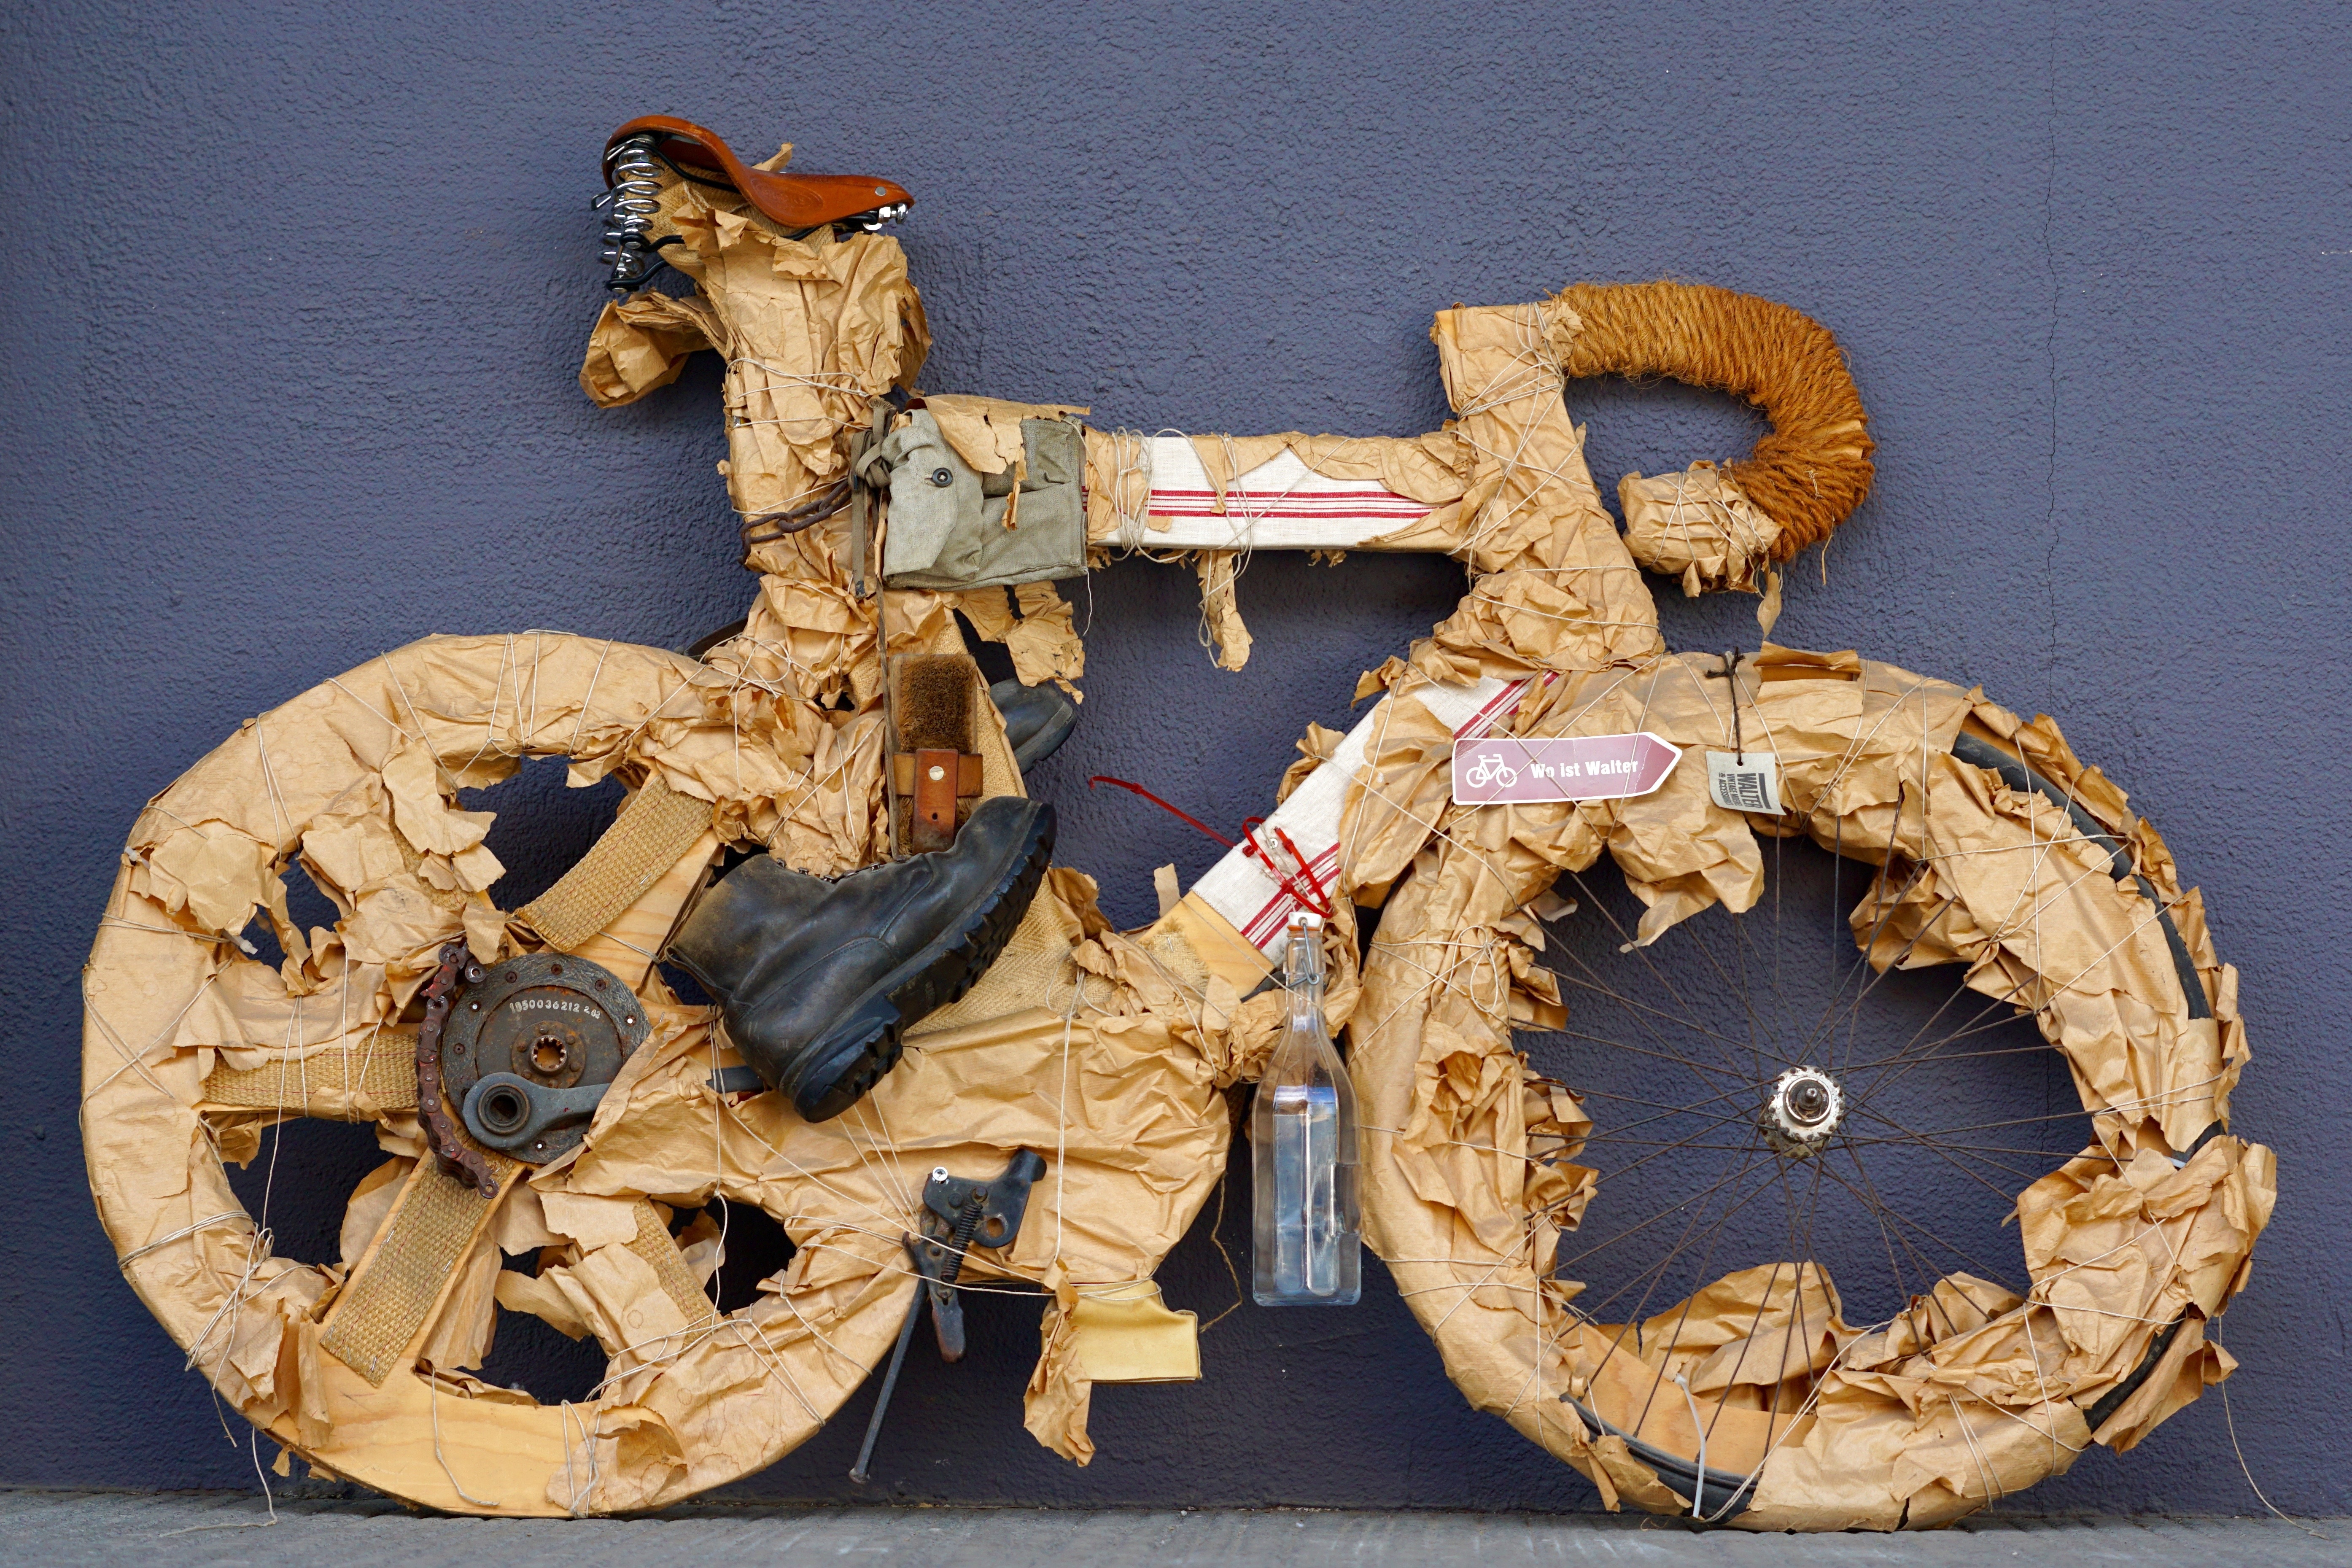
wood, toy, christmas decoration, sculpture, art, carving, road bike, wrapped up